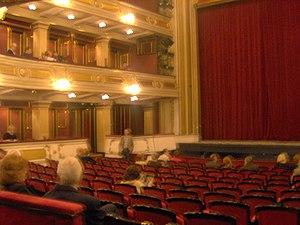
Le Théâtre national de Belgrade Trg Republike) à Belgrade, la capitale de la Serbie. En raison de sa valeur architecturale, le bâtiment du théâtre est inscrit sur la liste des monuments culturels de la grande importance de la République de Serbie et sur la liste des biens culturels de la Ville de Belgrade.